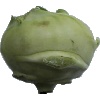
Label: Kohlrabi 1